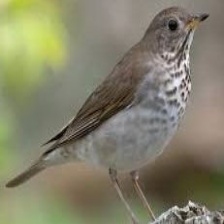
Species: ASHY THRUSHBIRD
Scientific name: GEOKICHLA CINEREA